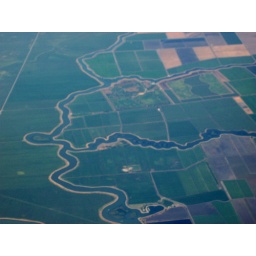
Tentacles as seen by my daughter outside the airplane window